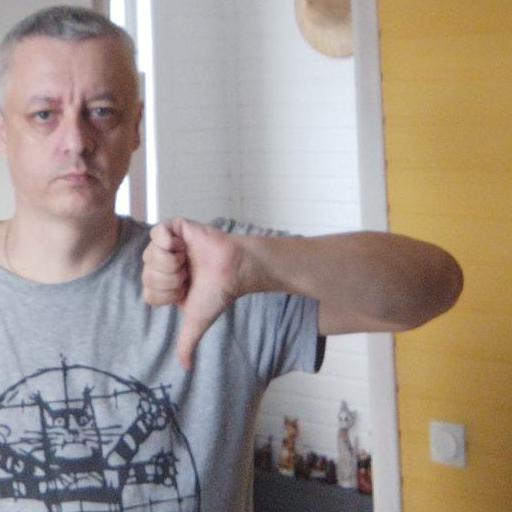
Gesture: dislike